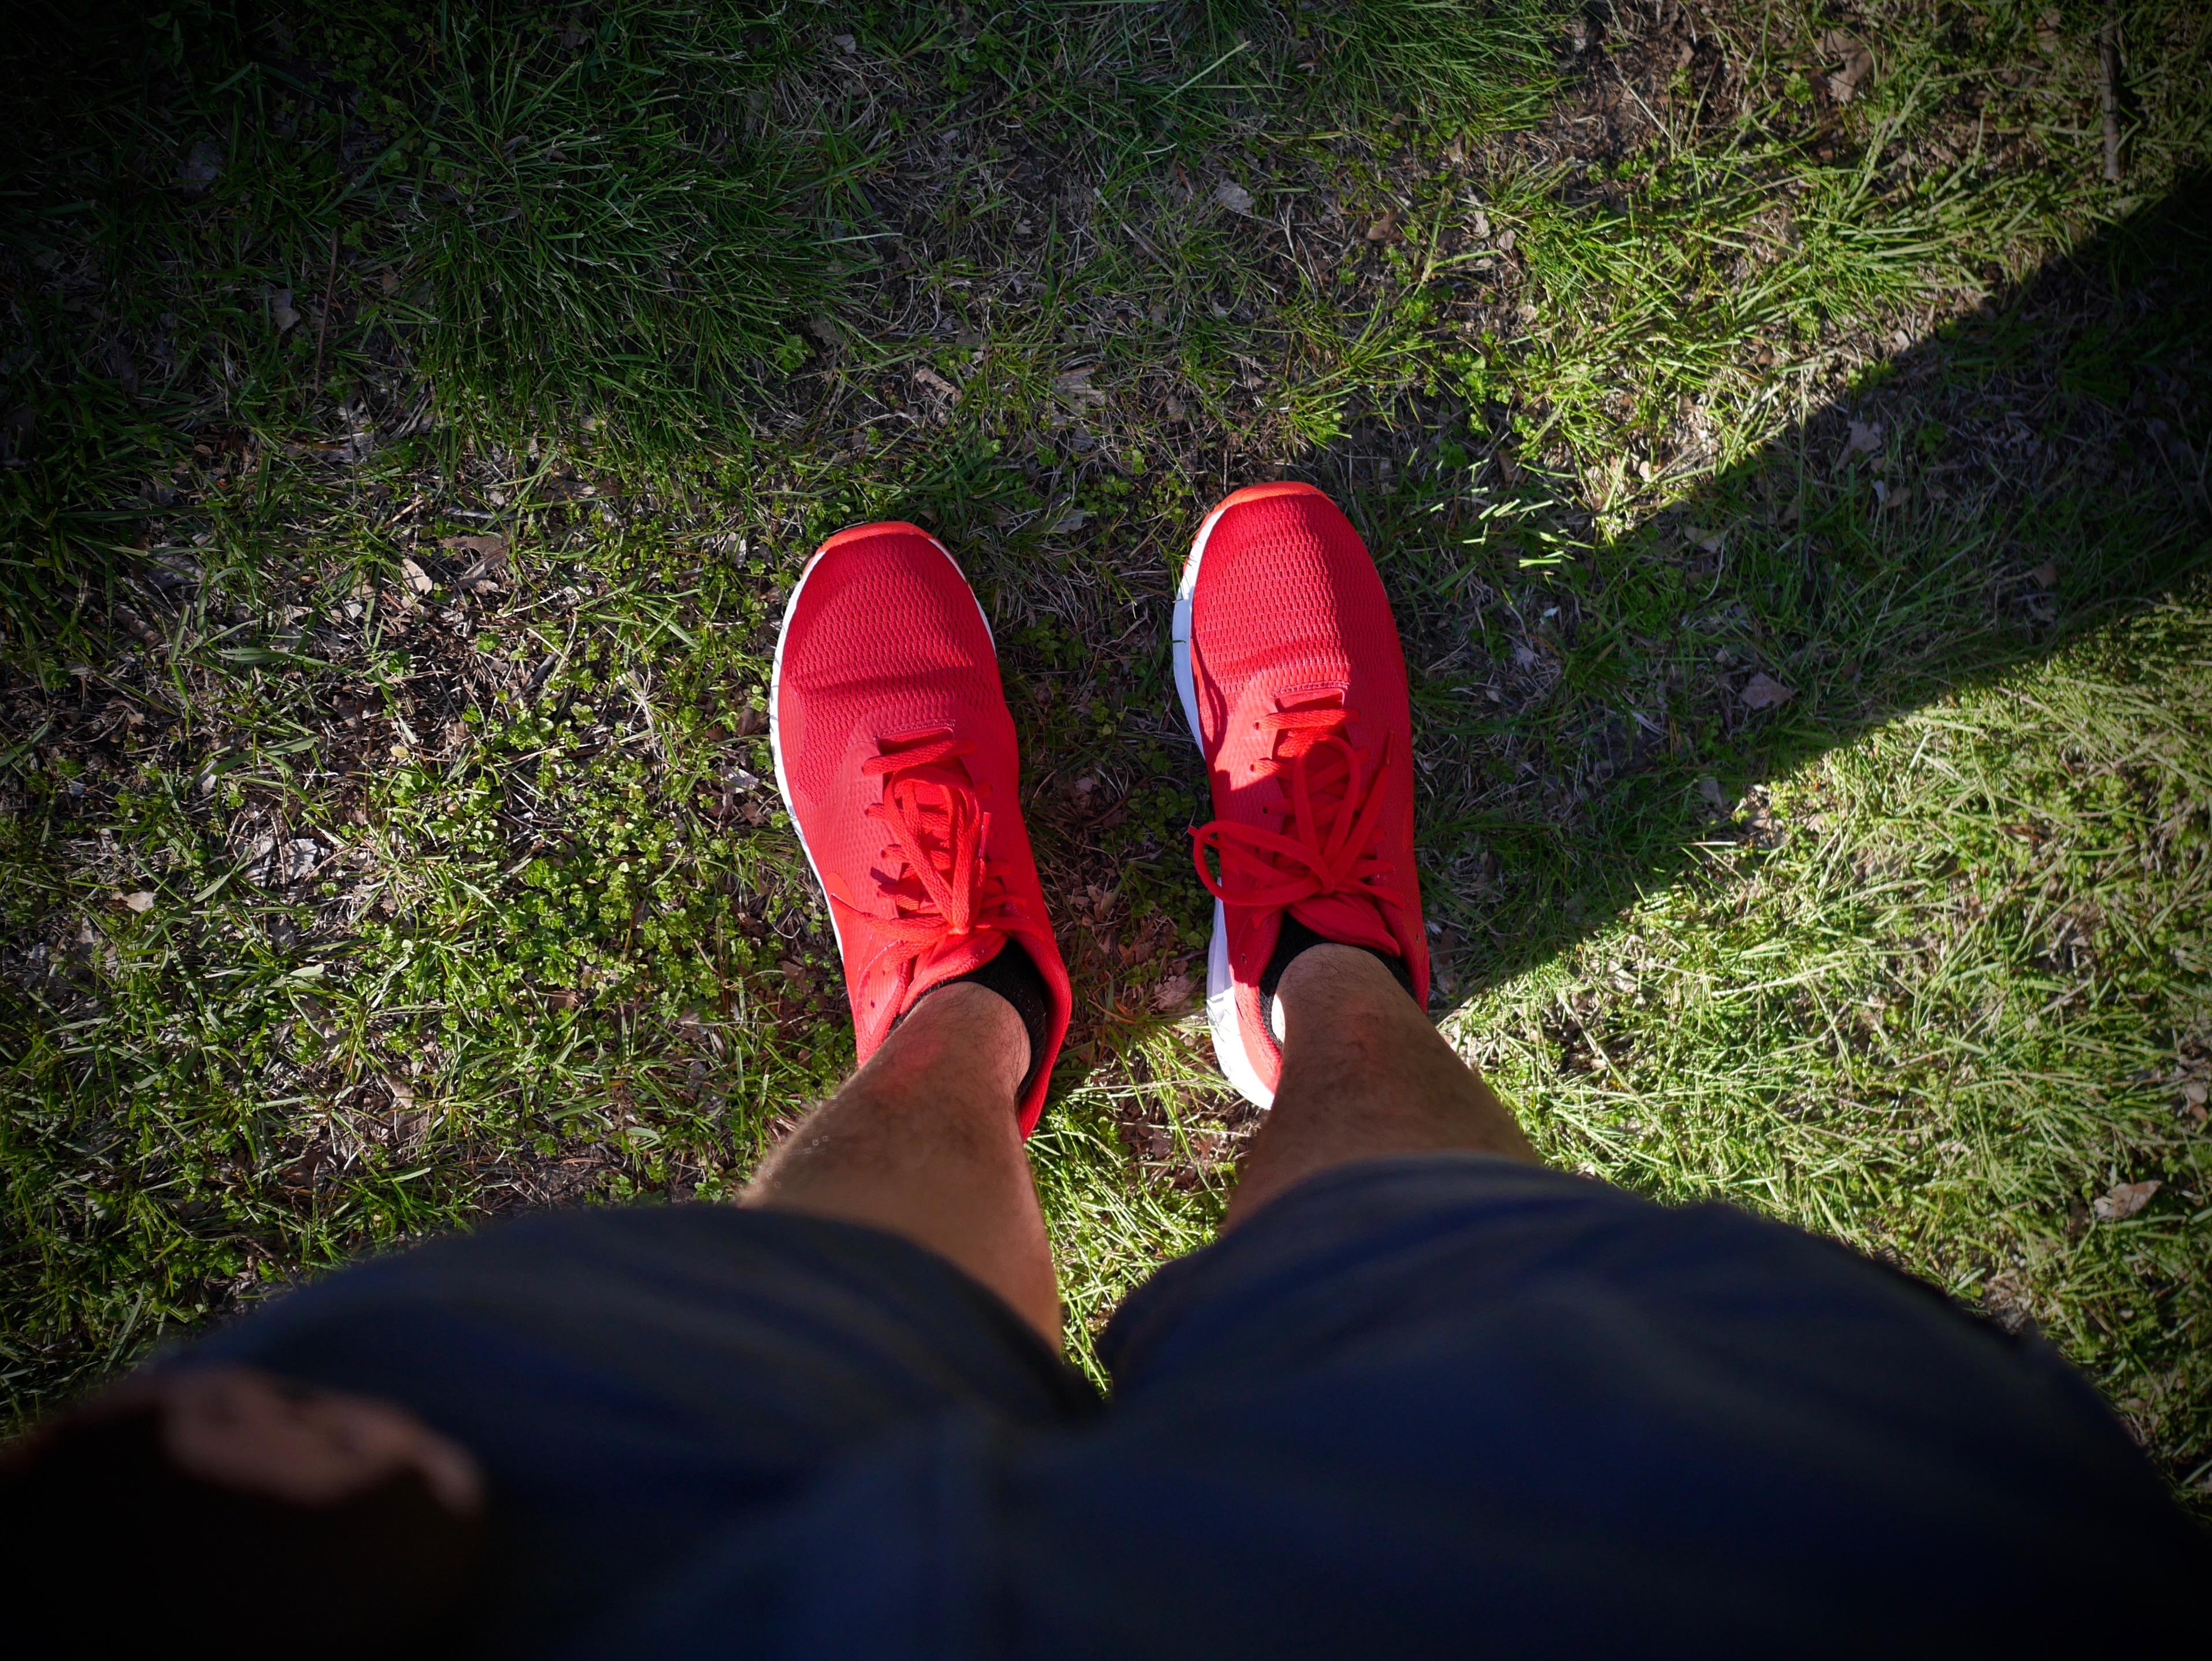
hand, grass, leg, love, green, red, footwear, emotion